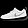
Label: Sneaker